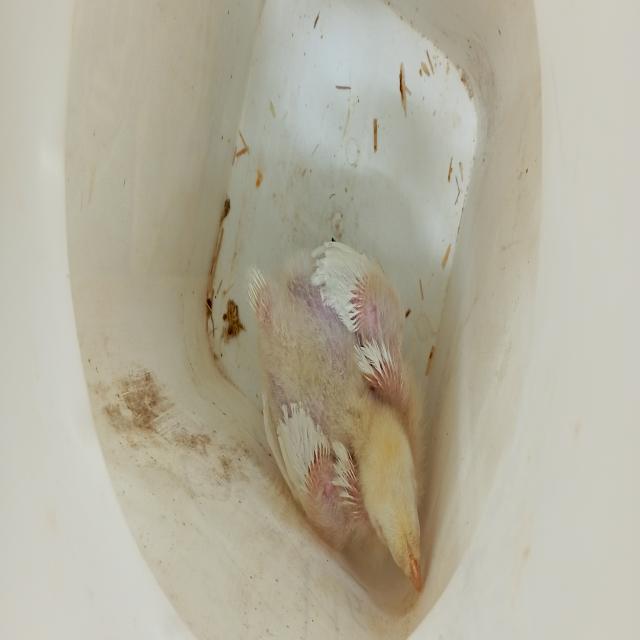
Weight: 592 g